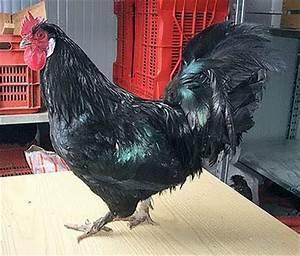
chicken